Glass brick

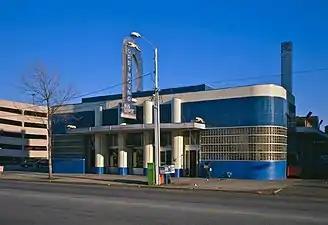
A Greyhound station located in Richmond, Virginia and constructed 1938-1939. Curved glass blocks are prominent along the front exterior of the building, demonstrating the Streamline Moderne architectural style endemic to the period.

Glass brick, also known as glass block, is an architectural element made from glass. The appearance of glass blocks can vary in color, size, texture and form. Glass bricks provide visual obscuration while admitting light. The modern glass block was developed from pre-existing prism lighting principles in the early 1900s to provide natural light in manufacturing plants. Glass bricks have several attributes that make them useful as a building material, providing insulation and admitting light while still allowing for privacy.